Eye color

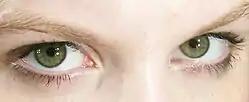
Green eyes

Amber eyes are a solid color with a strong yellowish/golden or russet/coppery tint, which may be due to a yellow pigment called lipochrome (also found in green eyes). Amber eyes should not be confused with hazel eyes. Although hazel eyes may contain specks of amber or gold, they usually tend to have many other colors, including green, brown, and orange. Also, hazel eyes may appear to shift in color and consist of flecks and ripples, while amber eyes are of a solid gold hue. Even though amber is similar to gold, some people have russet- or copper-colored amber eyes that are mistaken for hazel, though hazel tends to be duller and contains green with red/gold flecks, as mentioned above. Amber eyes may also contain amounts of very light gold-ish gray.